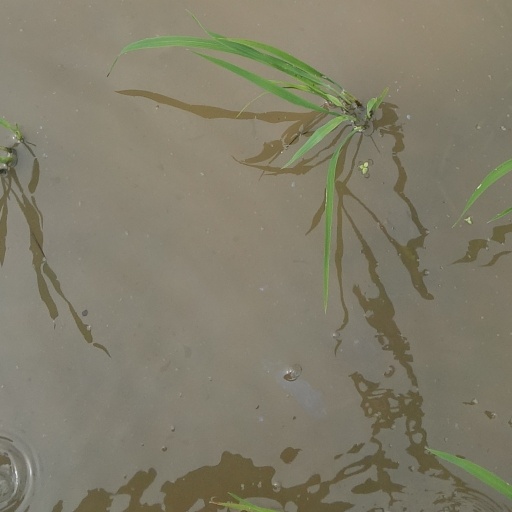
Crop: rice